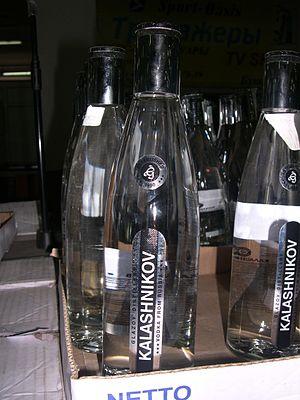
L’AK-47 est un fusil d'assaut conçu par l'ingénieur soviétique Mikhaïl Kalachnikov.